Willie Isa

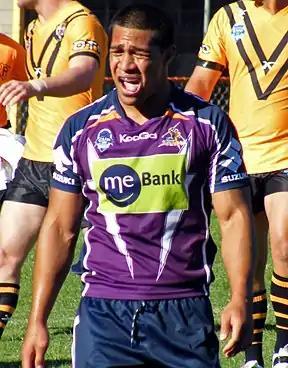
Isa playing for Melbourne in 2010

On 16 December 2010, it was announced that Isa had signed for Castleford Tigers on a 12-month contract, Castleford coach Terry Matterson referred to this signing as being similar to that of Rangi Chase.